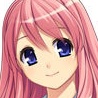
Portrait style: Anime Portrait